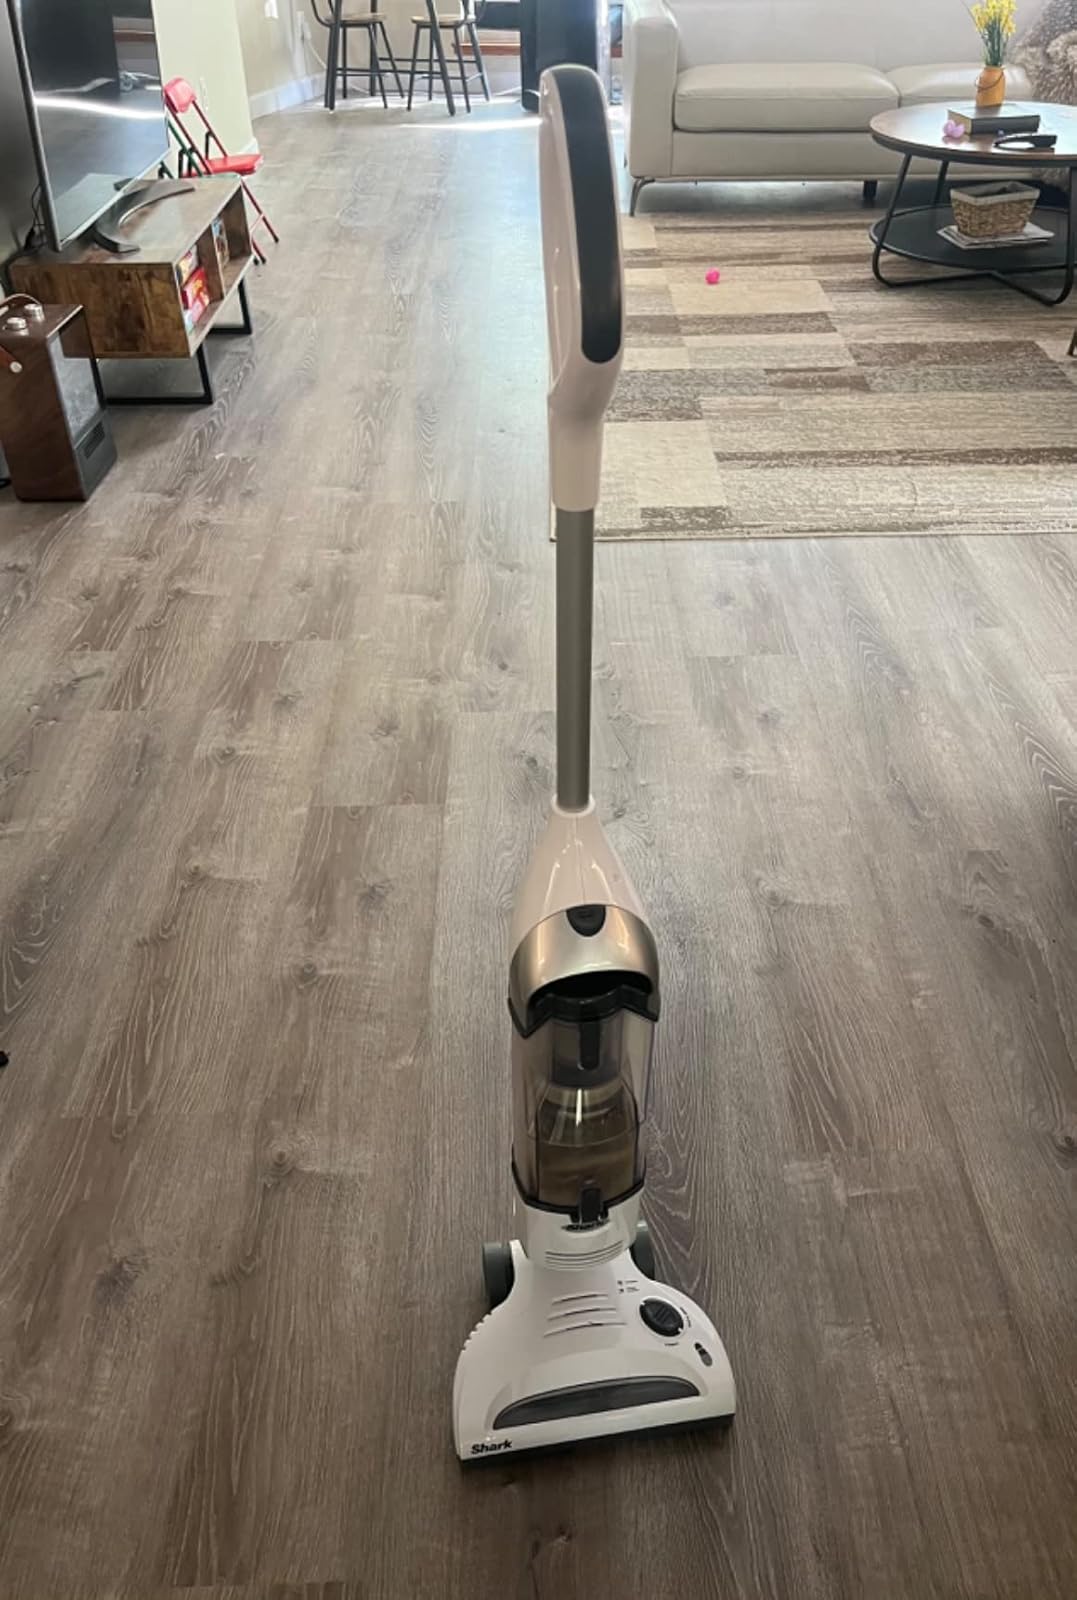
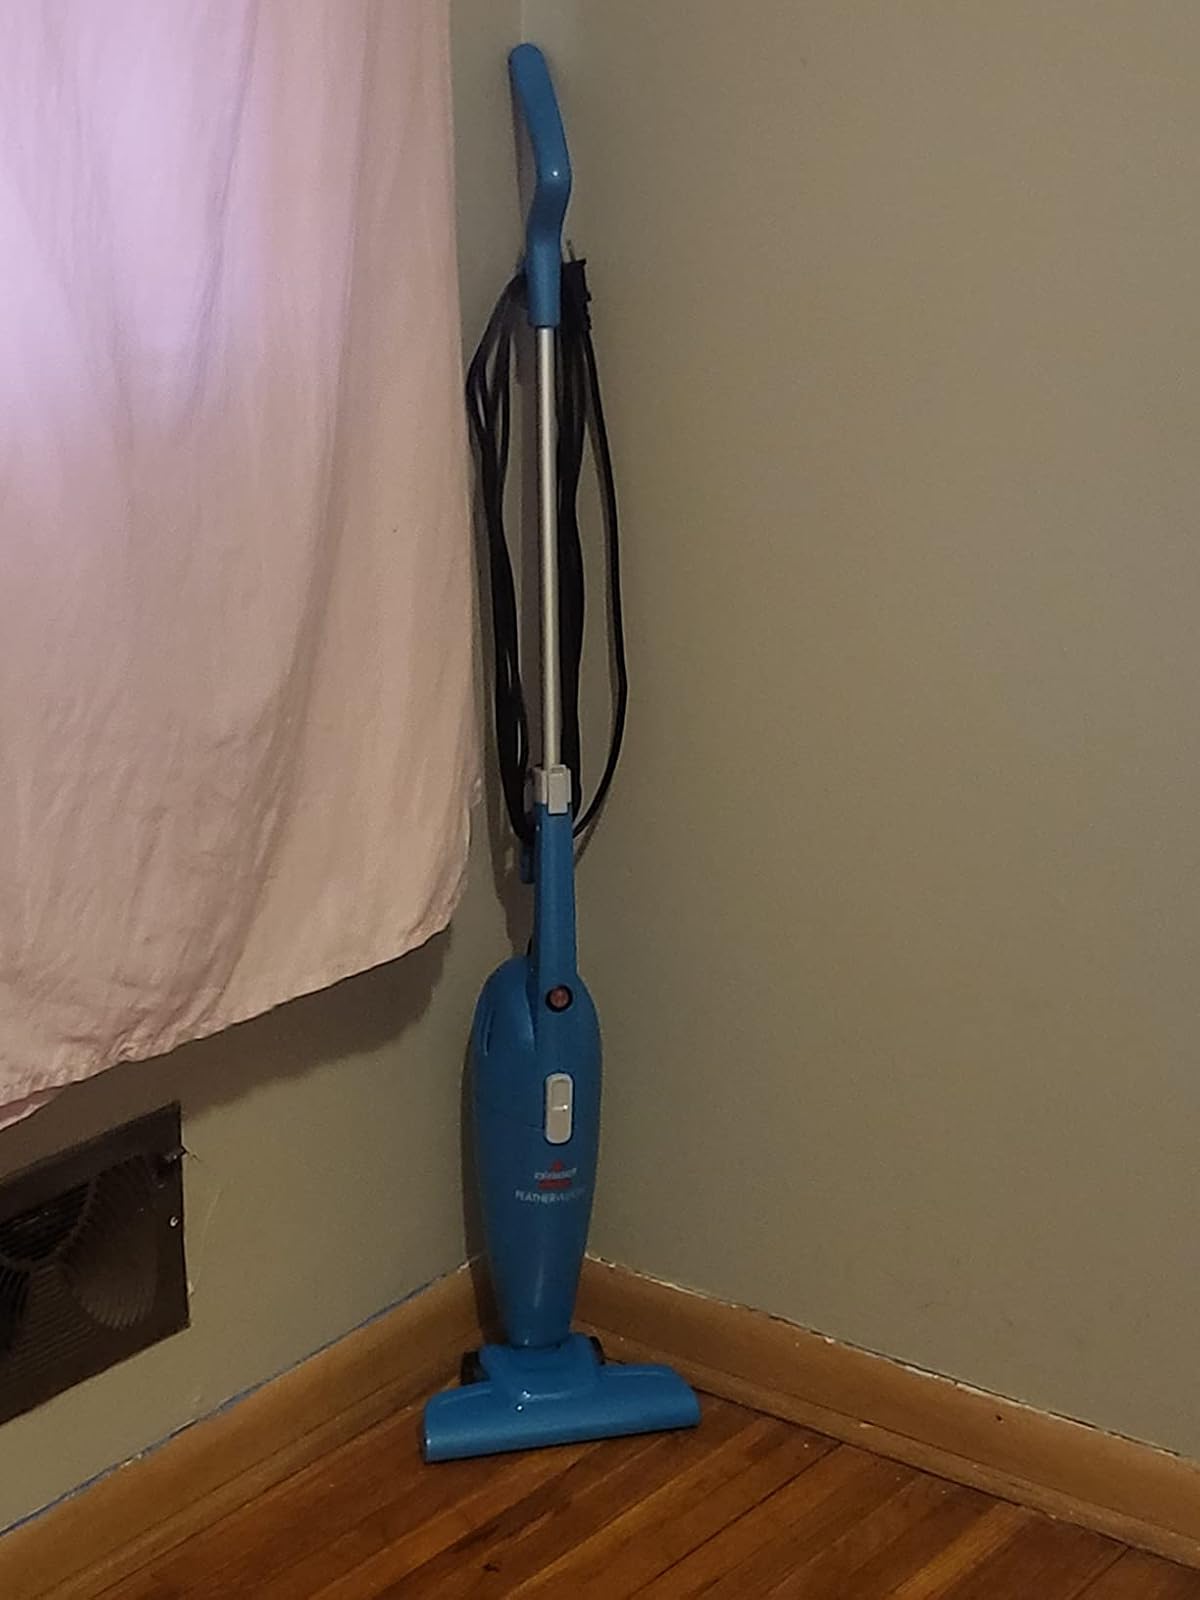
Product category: items_vacuum
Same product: no